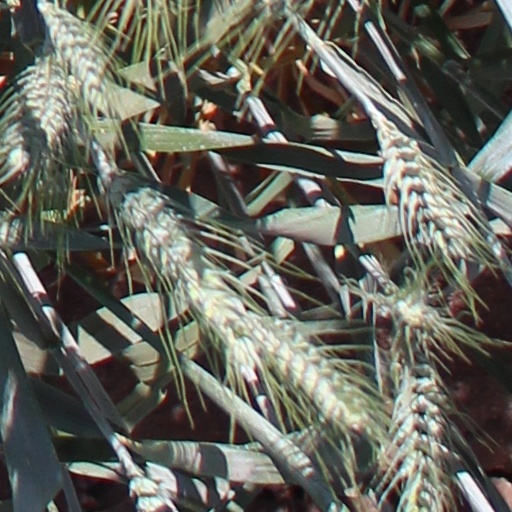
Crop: wheat